Clark House (Pasadena, California)

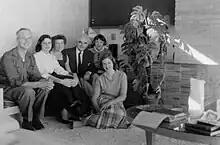
The Clark Family with Richard & Dione Neutra in the Clark House in 1957, Pasadena, California

The Clarks attended a free lecture by Richard Neutra in Hollywood in 1955 and were enthralled with Neutra's philosophy, pictures and contemporary style. At the conclusion, they waited until everyone else had left and approached Neutra about designing a house for them. Neutra's first question was, "What is your budget?". On a whim, John Clark said, "$39,000," although that was considerably more than they had available at the time. Neutra said he could "work with that", but insisted on seeing the site before committing. Several weeks later, Neutra met the Clarks at the building site and he asked them to remain up on the road while he walked the property alone. After assessing the entire property, Neutra invited them to join him down on the building site and agreed to design the home.